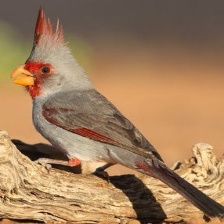
Species: PYRRHULOXIA
Scientific name: CARDINALIS SINUATUS